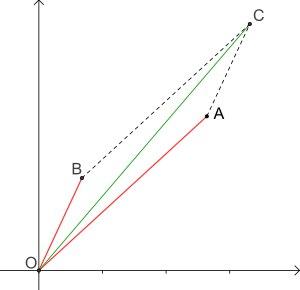
L'histoire des nombres complexes commence vers le milieu du XVIᵉ siècle avec une première apparition en 1545, dans l'œuvre de Cardan, d'une expression contenant la racine carrée d'un nombre négatif, nombre qu'il appelle sophistiqué. C'est Raphaël Bombelli qui met en place les règles de calcul sur ces quantités que l'on appelle alors impossibles avant de leur donner le nom d'imaginaires.